Miss Dana's School for Young Ladies

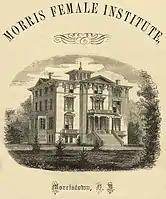
19th century illustration of the Morris Female Institute

In 1860, the school building was incorporated as the Morris Female Institute, and organized in 1861. The school was religiously affiliated with Presbyterianism, and its principal was Professor Charles G. Hazletine. Hazletine, a former schoolteacher, published articles in the "New York Tribune" circa 1839.